Çatalhöyük

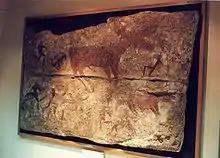
Mural, Museum of Anatolian Civilizations

Vivid murals and figurines are found throughout the settlement on interior and exterior walls. Distinctive clay figurines of women, notably the Seated Woman of Çatalhöyük, have been found in the upper levels of the site. Although no identifiable temples have been found, the graves, murals, and figurines suggest that the people of Çatalhöyük had a religion rich in symbols. Rooms with concentrations of these items may have been shrines or public meeting areas. Predominant images include men with erect phalluses, hunting scenes, red images of the now extinct aurochs (wild cattle) and stags, and vultures swooping down on headless figures. Relief figures are carved on walls, such as of lionesses facing one another.